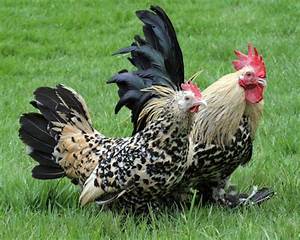
Label: chicken